Feline zoonosis

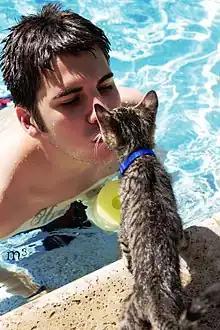

A feline zoonosis is a viral, bacterial, fungal, protozoan, nematode or arthropod infection that can be transmitted to humans from the domesticated cat, "Felis catus". Some of these diseases are reemerging and newly emerging infections or infestations caused by zoonotic pathogens transmitted by cats. In some instances, the cat can display symptoms of infection (these may differ from the symptoms in humans) and sometimes the cat remains asymptomatic. There can be serious illnesses and clinical manifestations in people who become infected. This is dependent on the immune status and age of the person. Those who live in close association with cats are more prone to these infections, but those that do not keep cats as pets can also acquire these infections as the transmission can be from cat feces and the parasites that leave their bodies.